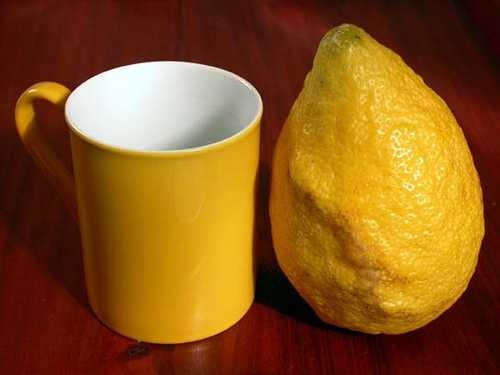
Label: Lemon